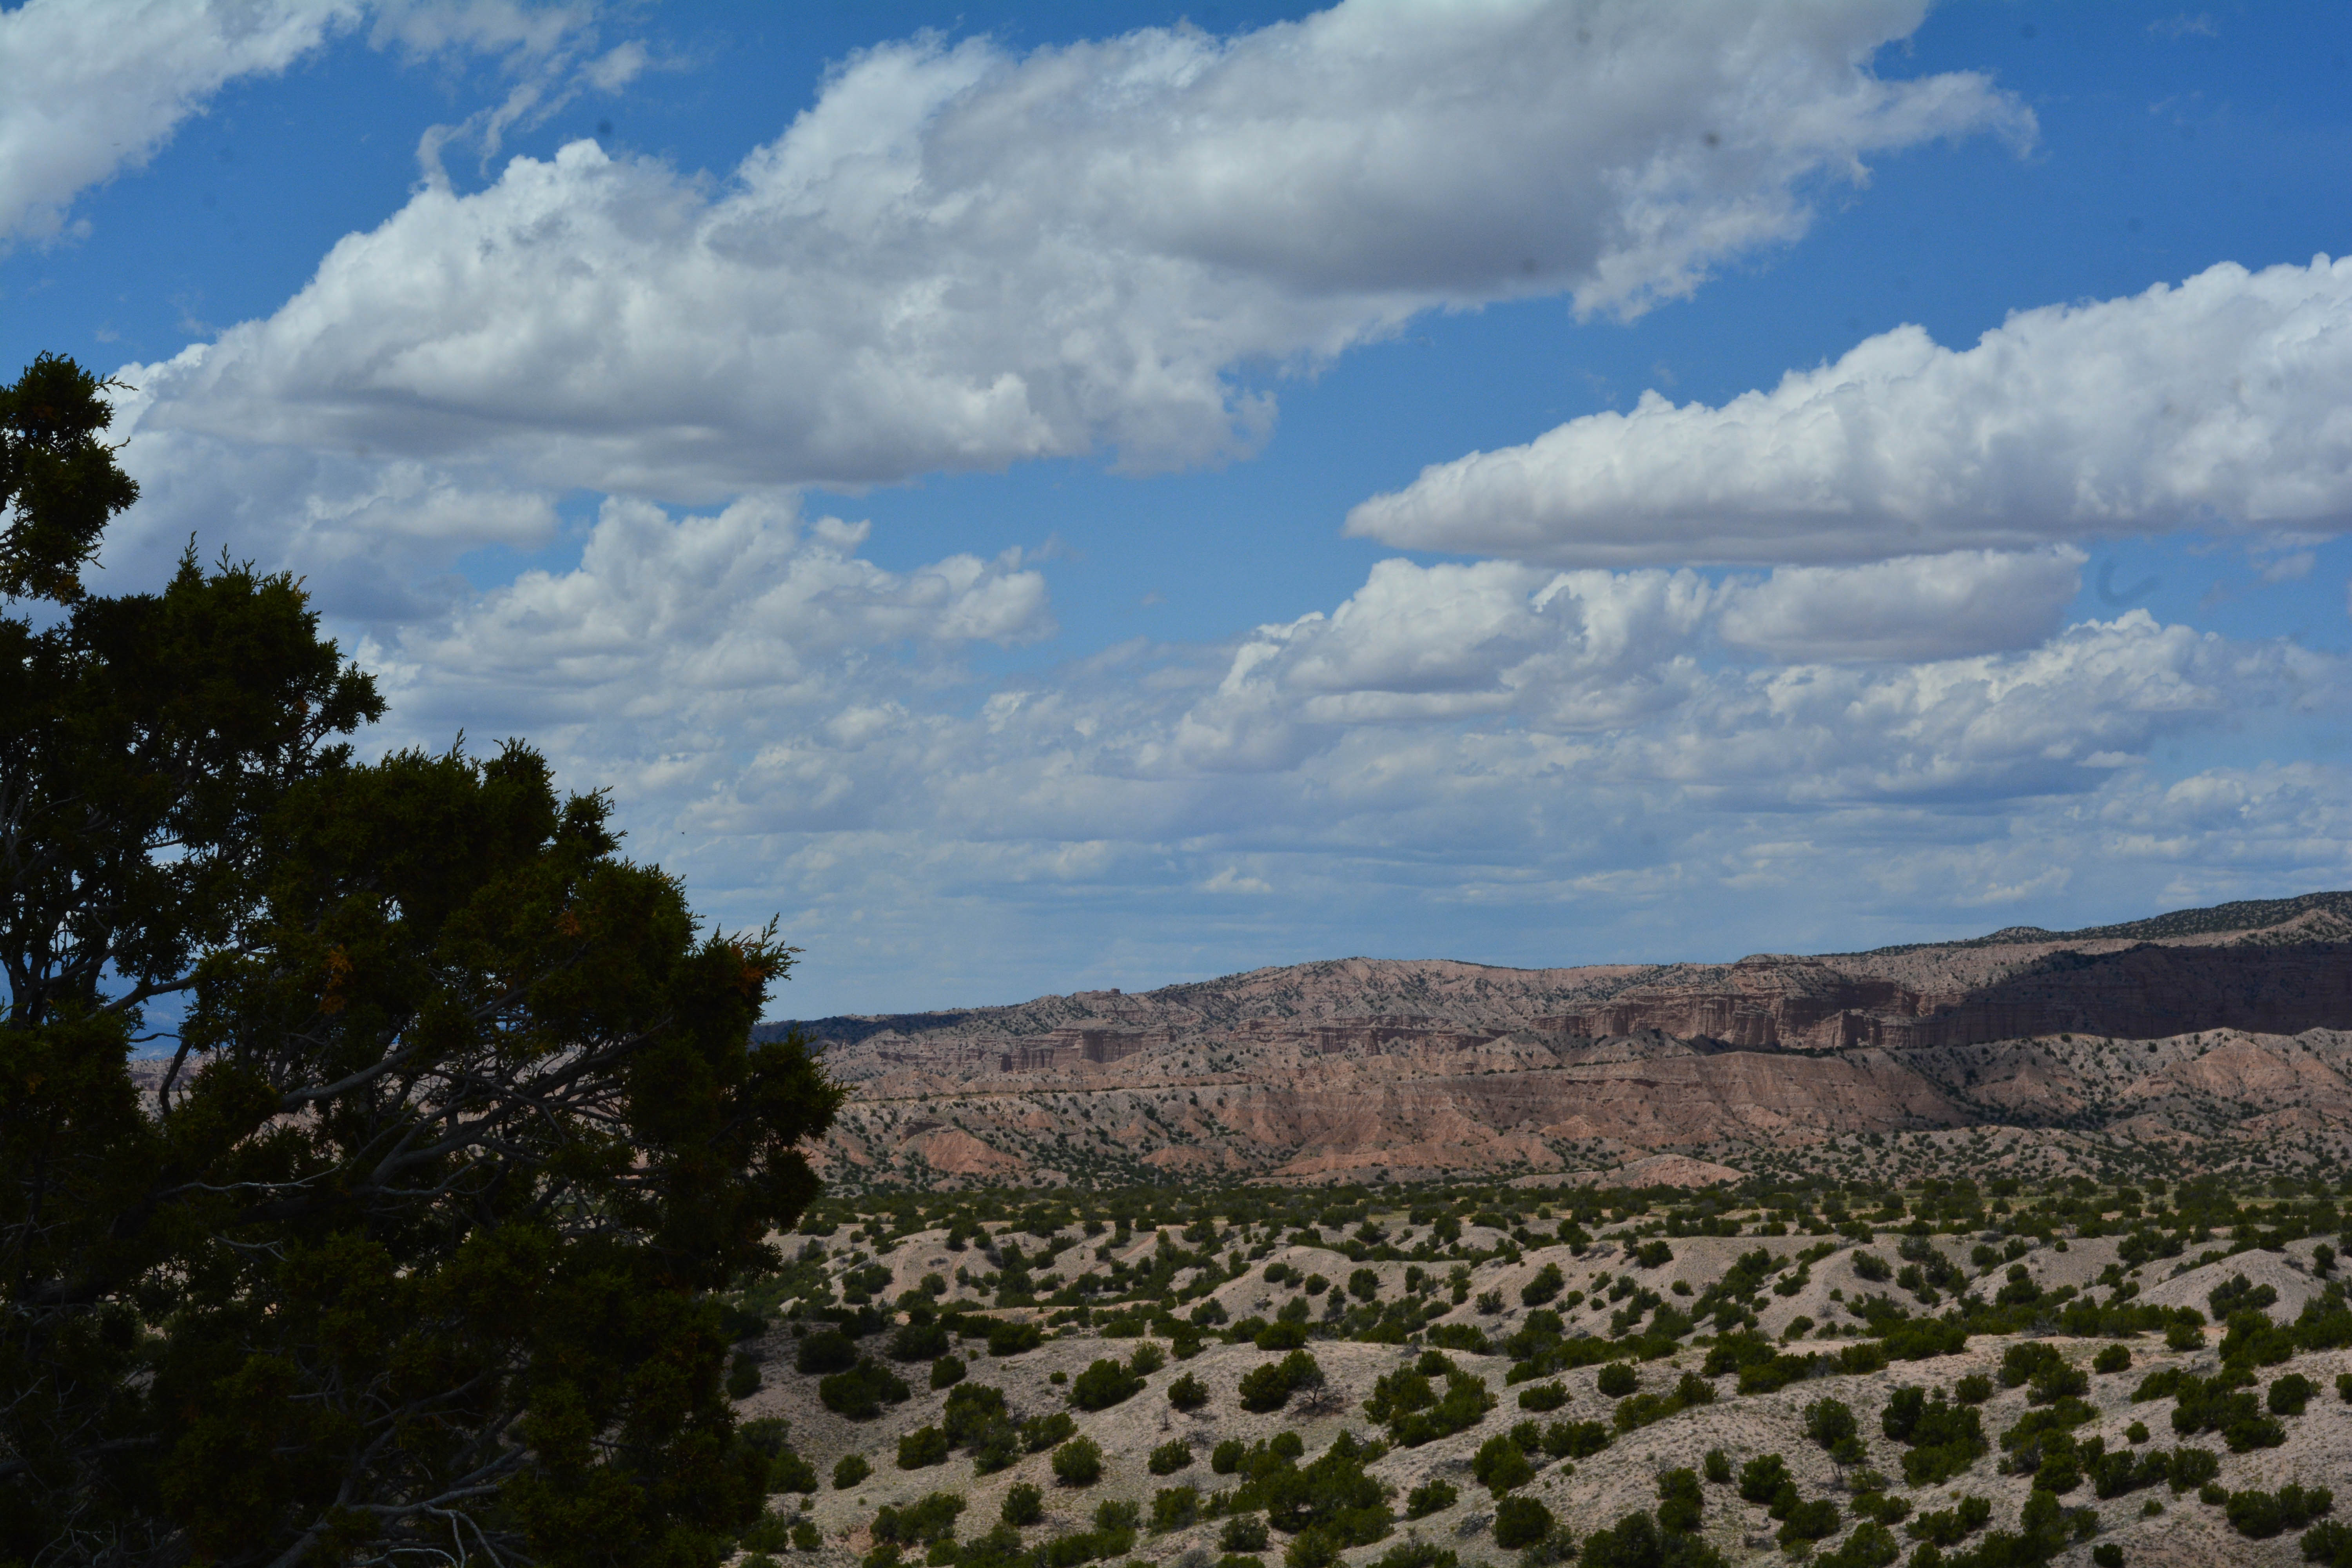
landscape, tree, nature, mountain, cloud, sky, field, hill, flower, valley, agriculture, plain, badlands, plateau, santafe, truchas, northernnewmexico, pueblosantafe, ecosystem, rural area, landform, natural environment, geographical feature, mountainous landforms